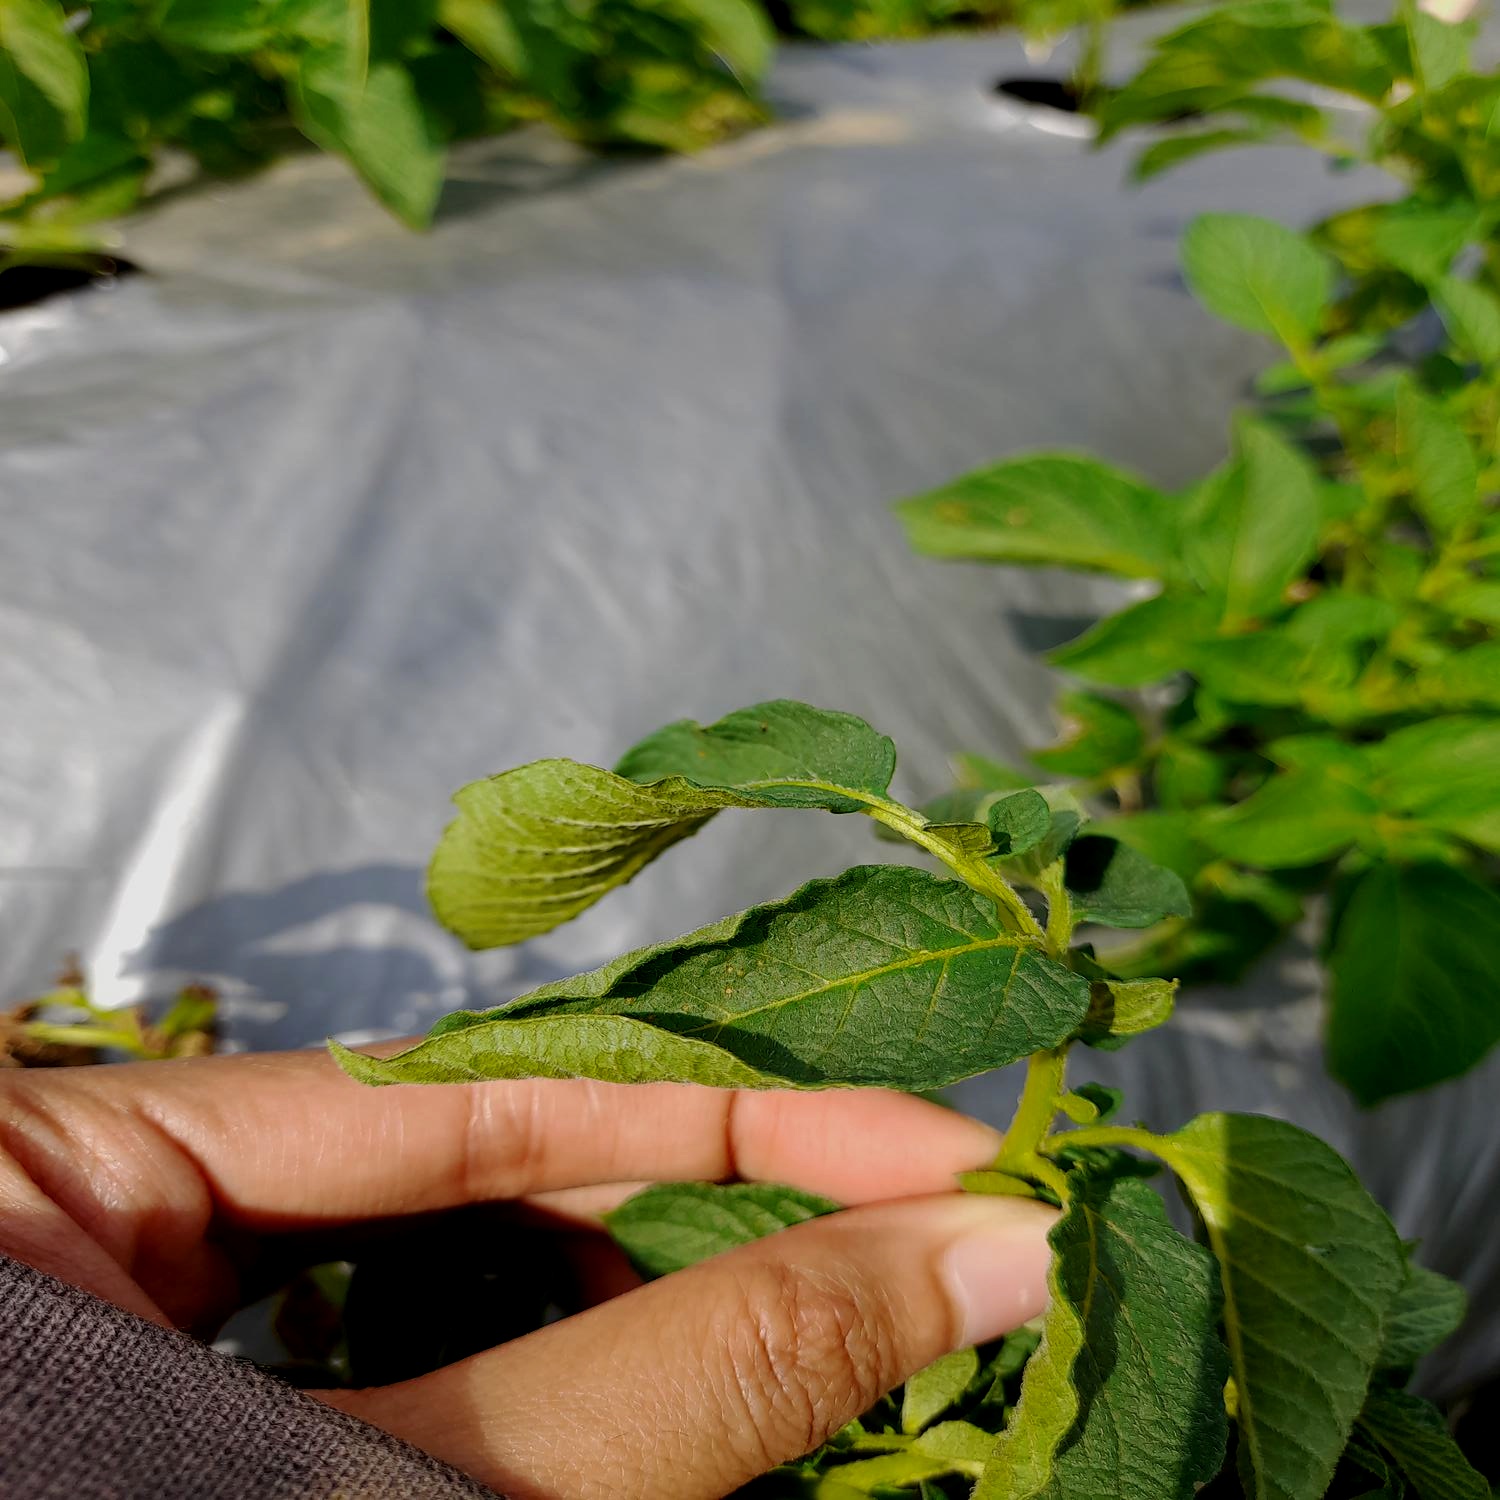
Etiqueta: Pudricion_Parda